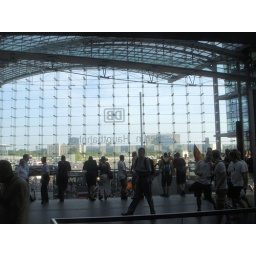
Main train station in Berlin following Germany-Argentina world cup match